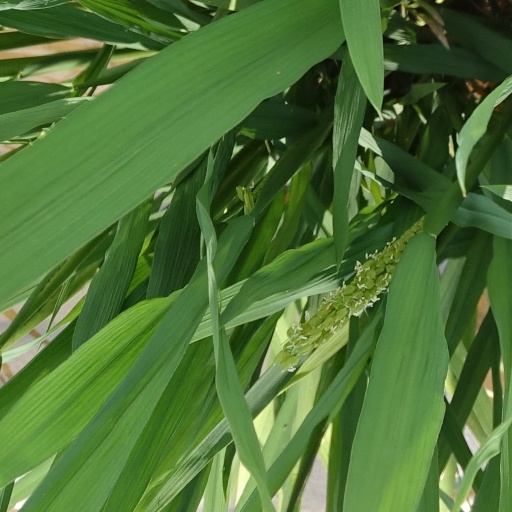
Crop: rice